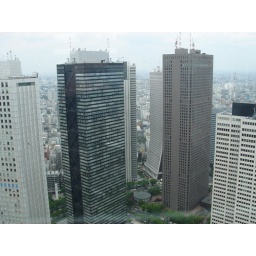
from the Tokyo city govt. building in Shinjuku--observatory on 45th floor